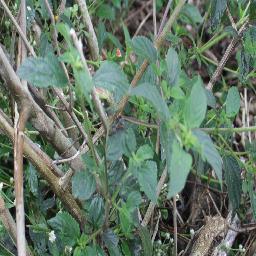
Label: lantana